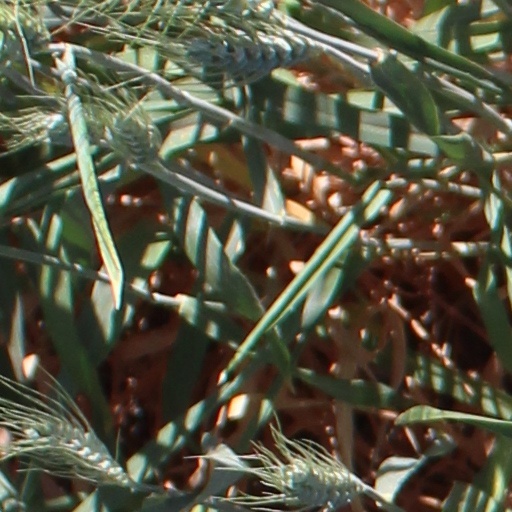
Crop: wheat